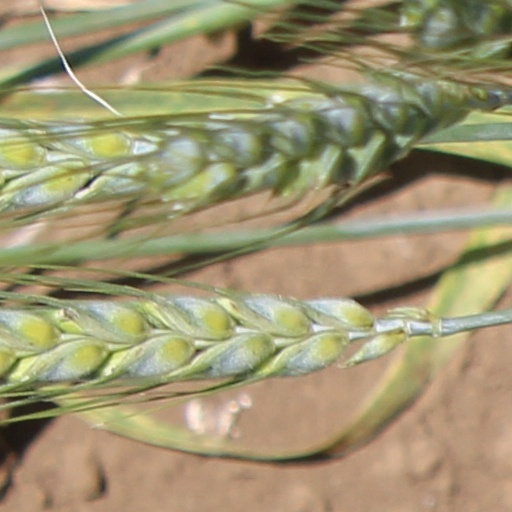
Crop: wheat